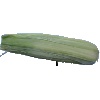
Label: Corn Husk 1